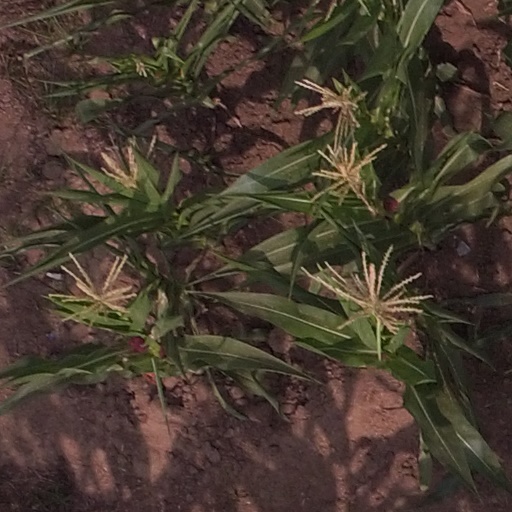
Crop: maize; corn